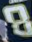
Number: 8